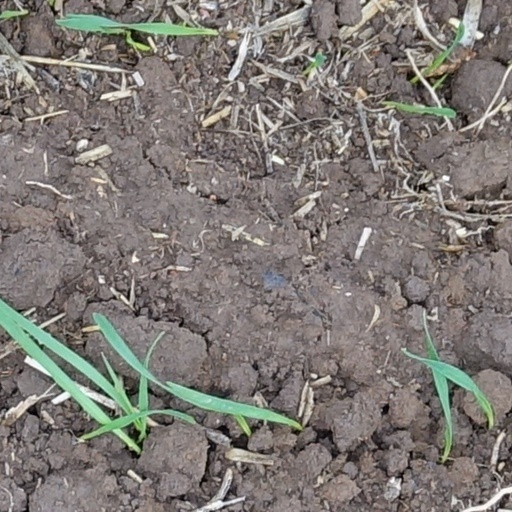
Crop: wheat